Badajoz bastioned enclosure

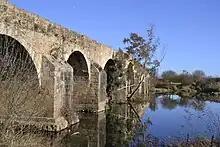
Cantillana Bridge or Charles V (16th century), in Badajoz

The covertway way bordered all the moats and provided communication between the city and the forts and outer ravelins. Its primary function was to facilitate the movement of troops while shielding them from enemy fire and to enable them to fire from within the covered way while protected by the parapet. The covered ways were concealed behind a series of foothills.